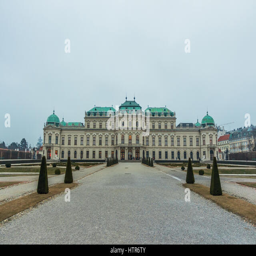
museum and gardens on a gloomy winter day